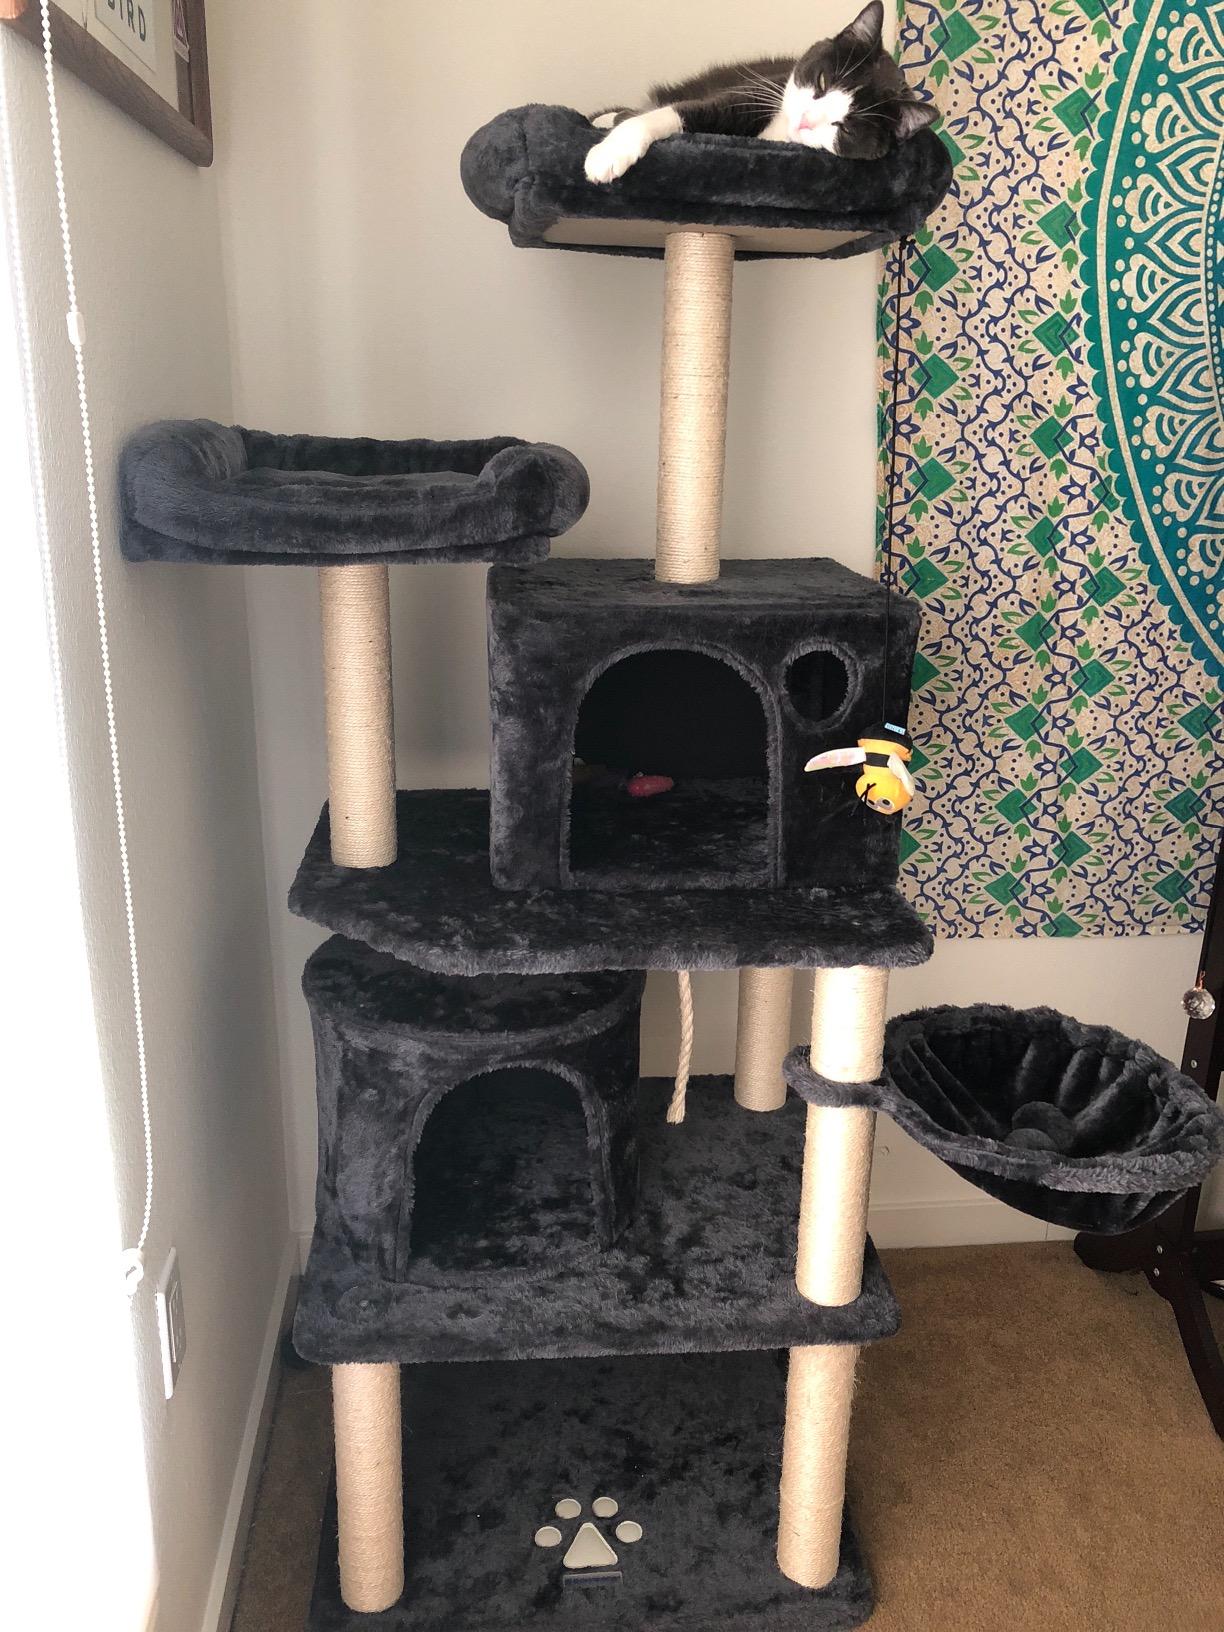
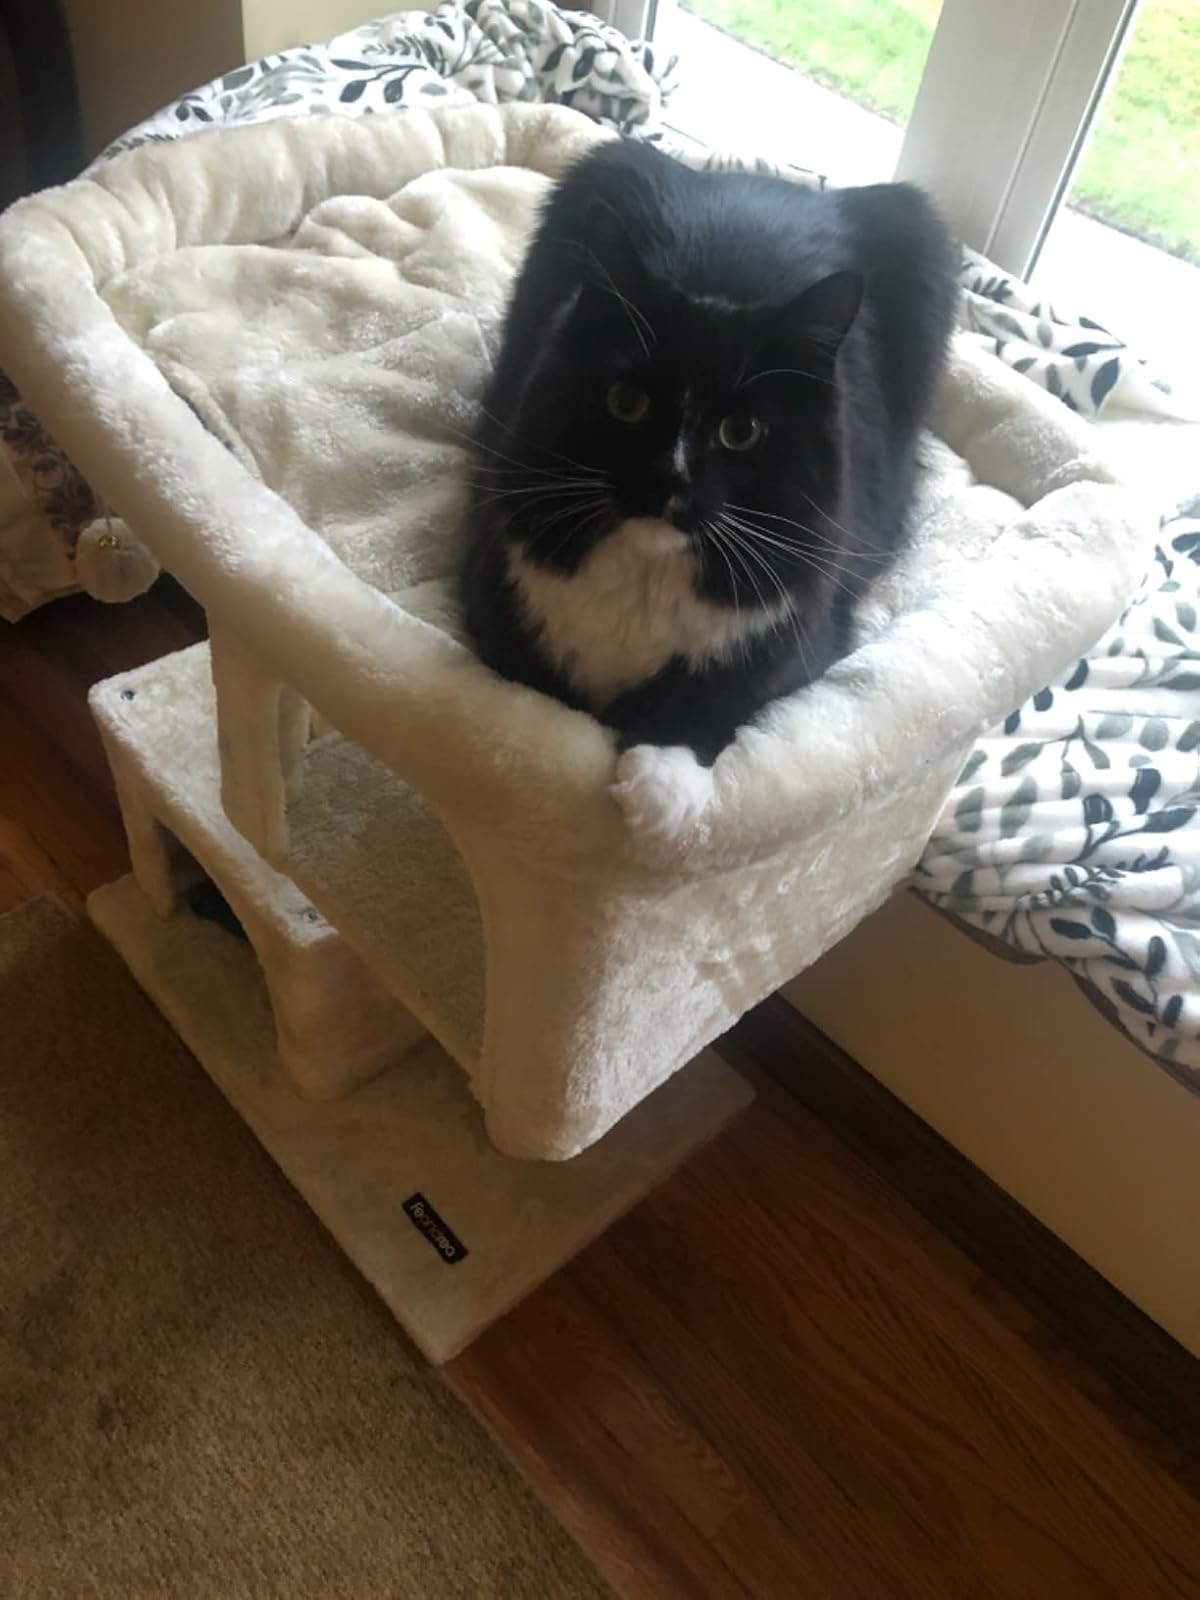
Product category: items_cat tree
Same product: no